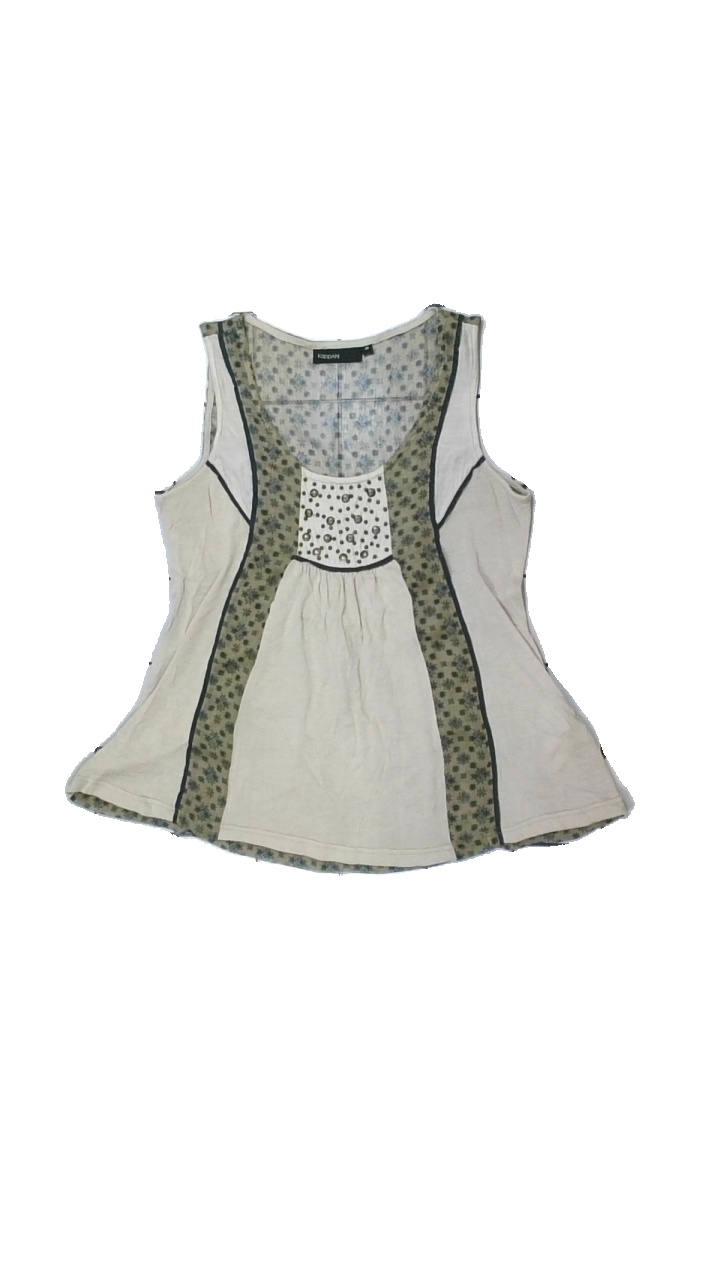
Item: Tank Top (Ladies)
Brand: Kappahl
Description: blommigt linne med stenar fram, mycket nopprig
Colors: Black, Green, Beige
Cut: Regular
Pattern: Floral print
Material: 77% polyester 23% cotton
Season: All
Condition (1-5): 2
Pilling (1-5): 2
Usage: Export
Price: <50